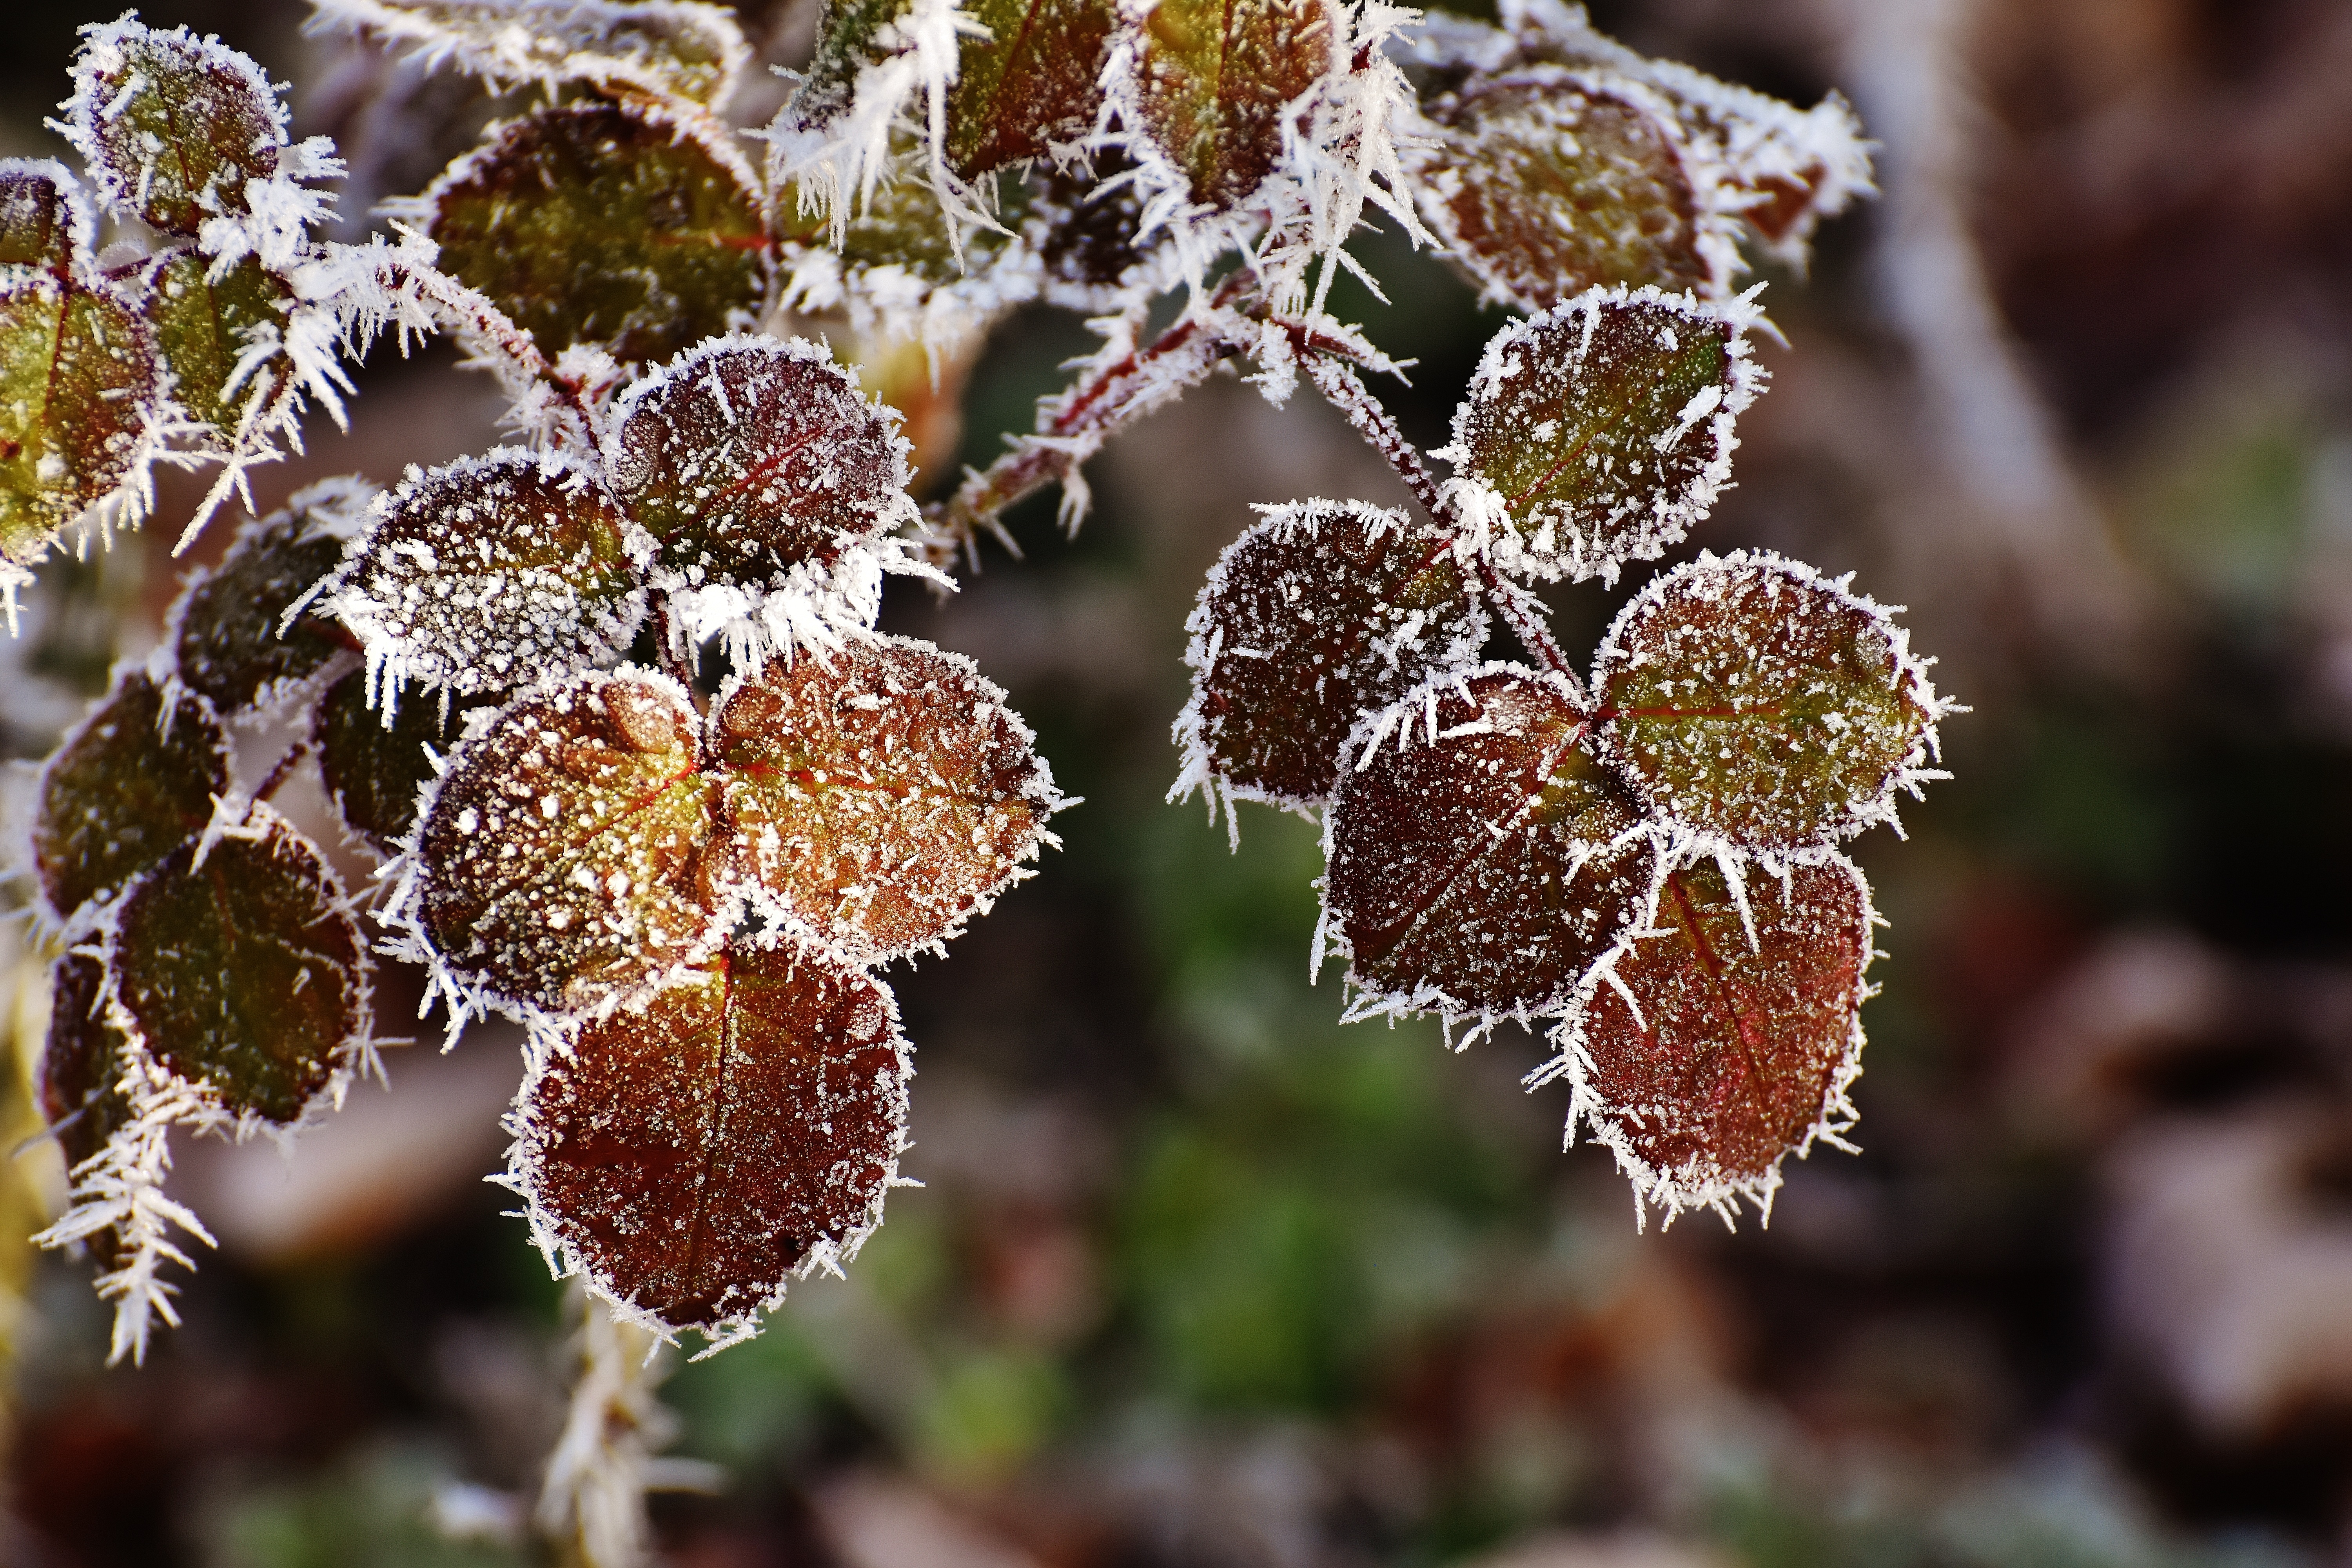
tree, nature, branch, blossom, cold, winter, plant, photography, leaf, flower, frost, ice, pollen, spring, produce, autumn, botany, frozen, flora, season, wildflower, close up, leaves, iced, shrub, winter magic, hoarfrost, macro photography, eiskristalle, crystals, flowering plant, winter time, land plant